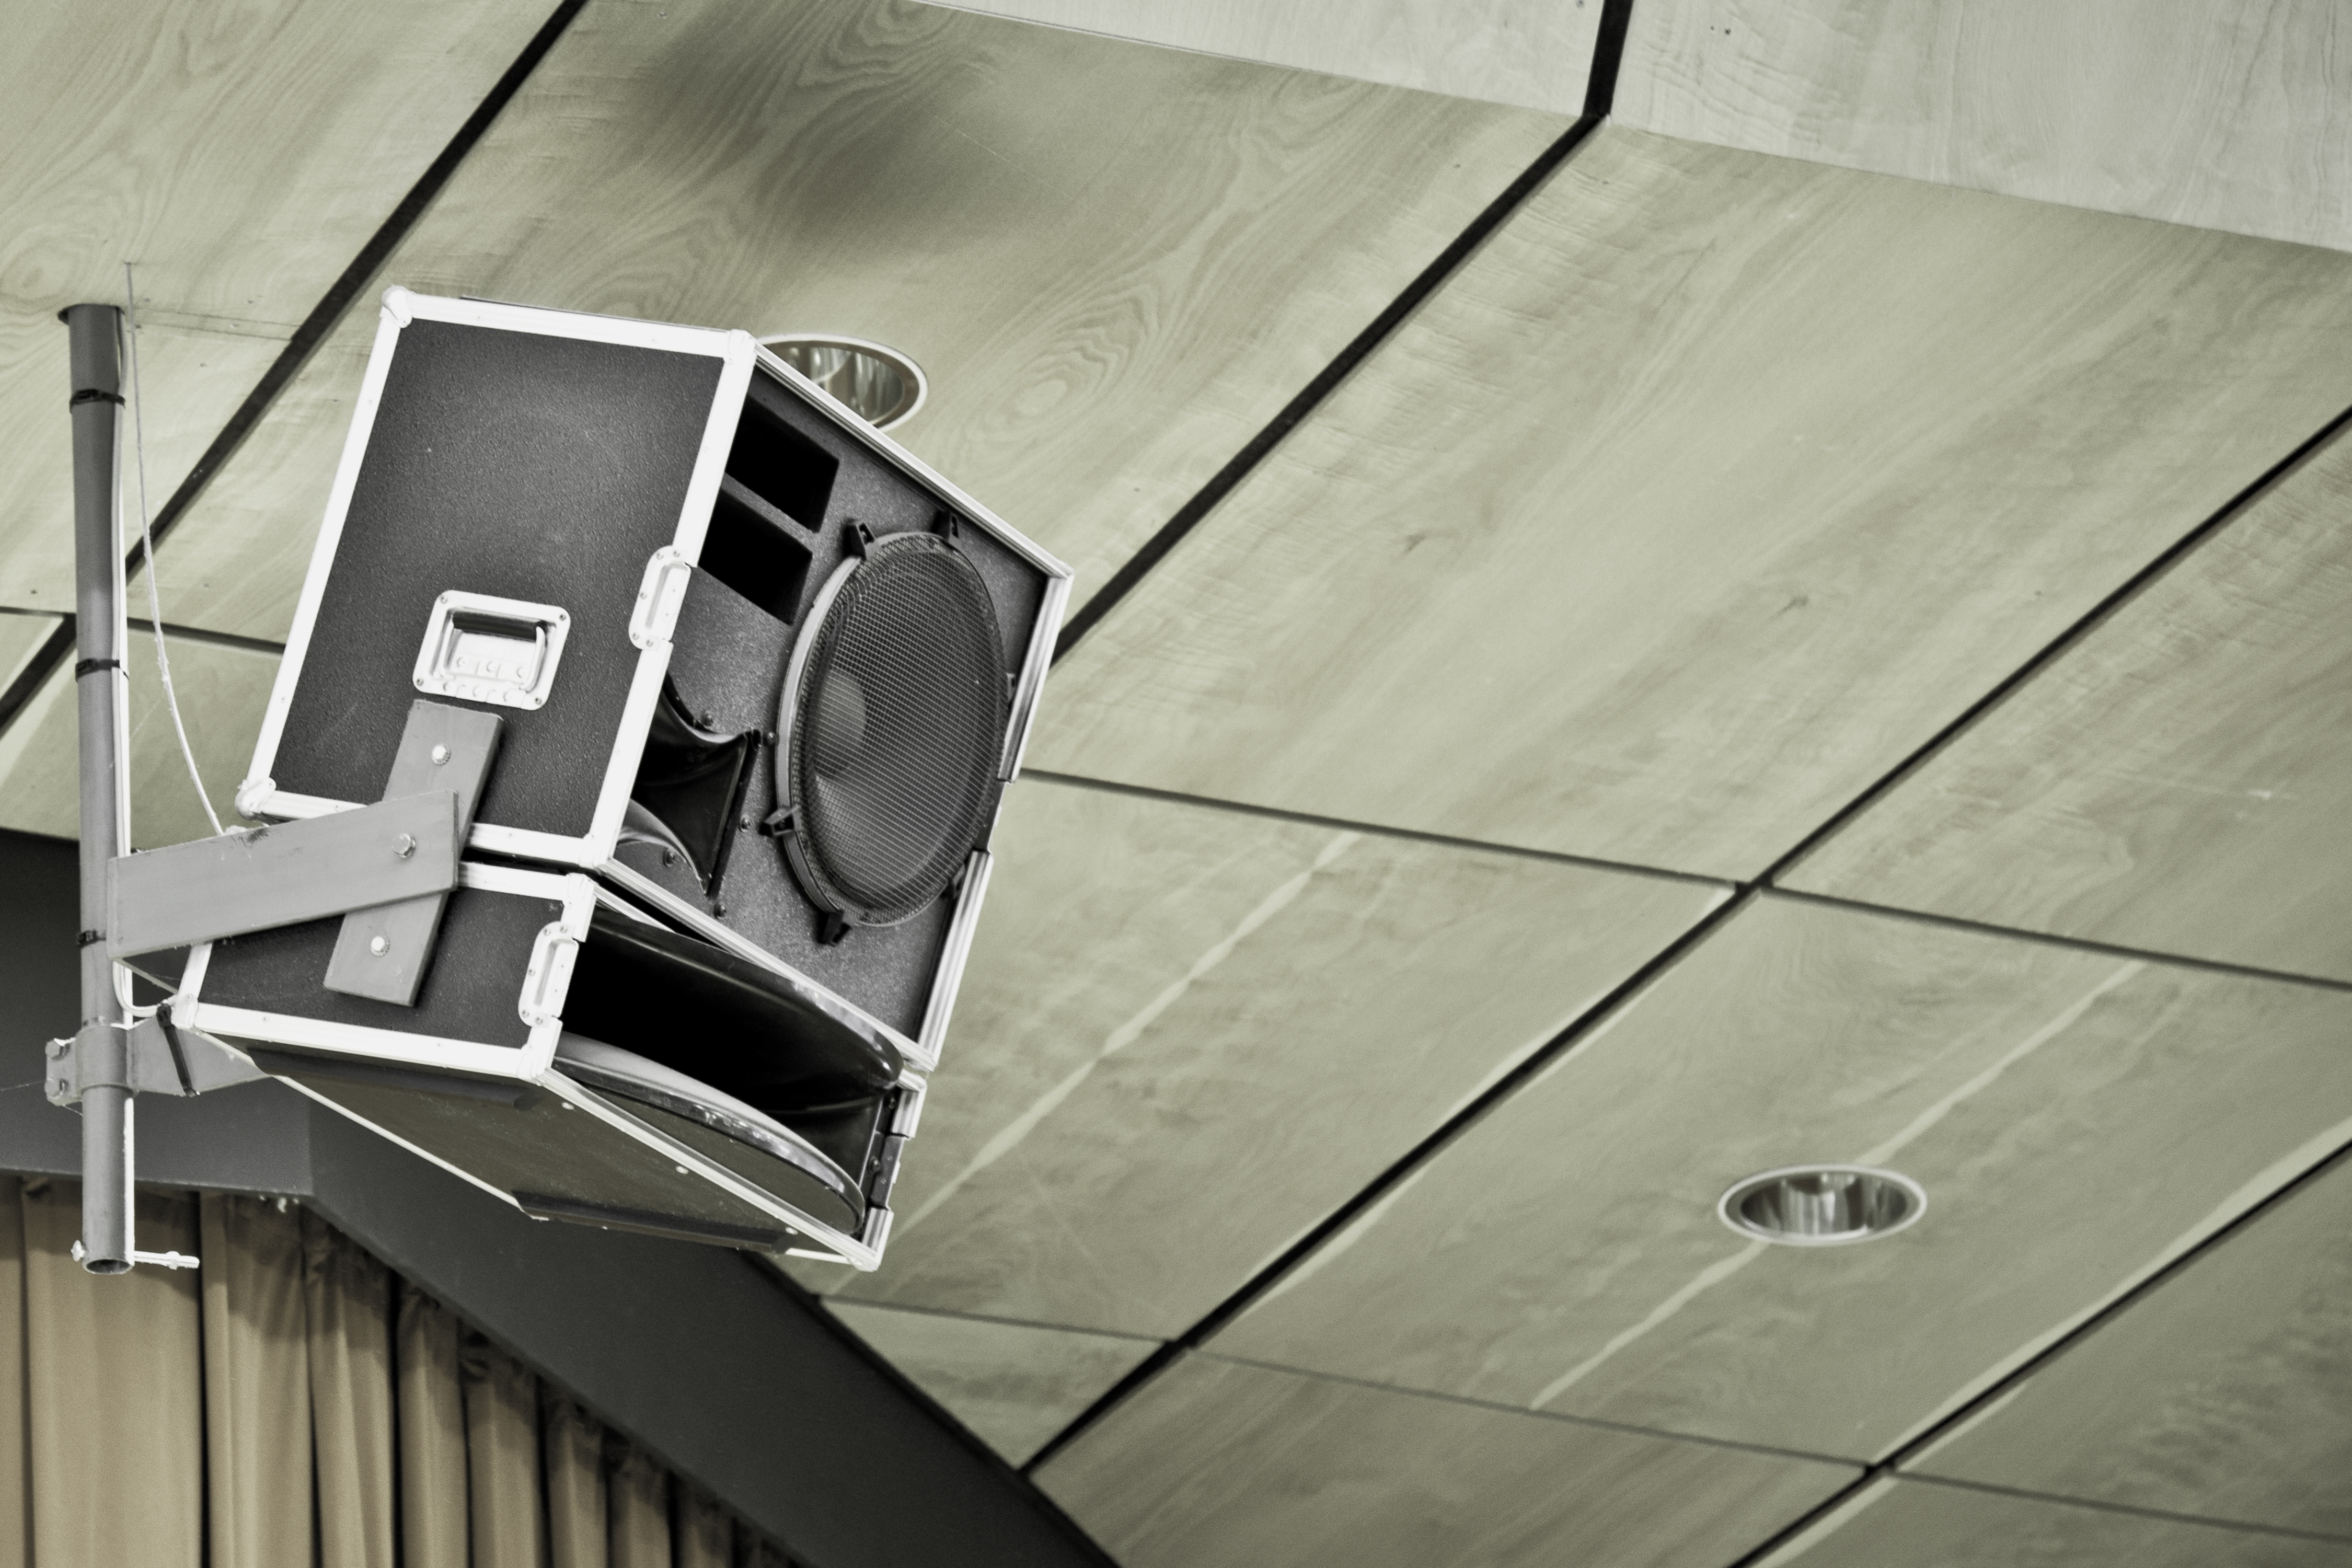
light, architecture, wood, technology, white, floor, glass, wall, concert, ceiling, line, tile, box, black, monochrome, interior design, design, sound, shape, speakers, sound engineering, flooring, daylighting, beschallung